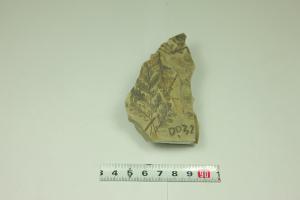
一个化石属于被子植物，其特征描述:当前标本为三次羽状分裂蕨叶的上部。特征与模式标本一致,唯小羽片较小,长4～6mm,宽2～4mm。